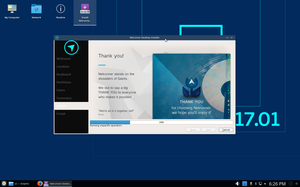
Netrunner un système d'exploitation libre prêt à l'emploi basé sur la distribution GNU/Linux Kubuntu.